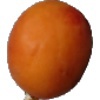
Label: Apricot 1